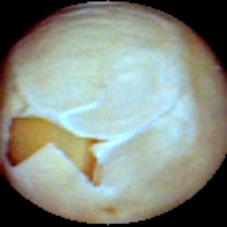
Label: Skin-damaged